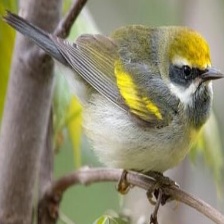
Species: GOLD WING WARBLER
Scientific name: VERMIVORA CHRYSOPTERA